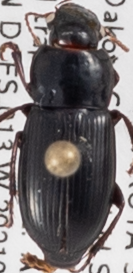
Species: Harpalus somnulentus
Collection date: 2021-08-03
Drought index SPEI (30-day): -2.09
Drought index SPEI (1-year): -2.09
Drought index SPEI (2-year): -0.9